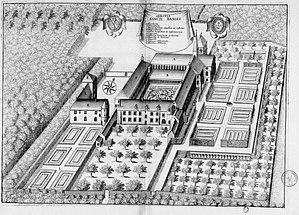
Planche gravée du 17ème siècle représentant l'abbaye Saint-Basle de Verzy, dans le livre Monasticon Gallicanum.
L’Abbaye Saint-Basle de Verzy, située à Verzy dans le département de la Marne a été fondée en 664, par saint Nivard. L’abbaye porte le nom de Saint Basle en souvenir du moine Basle. Tous les ans, le lundi de Pentecôte, la châsse de saint Basle est amenée solennellement à la cathédrale de Reims.